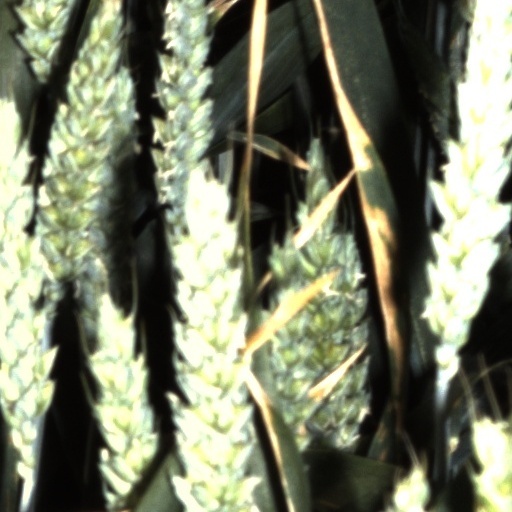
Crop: wheat